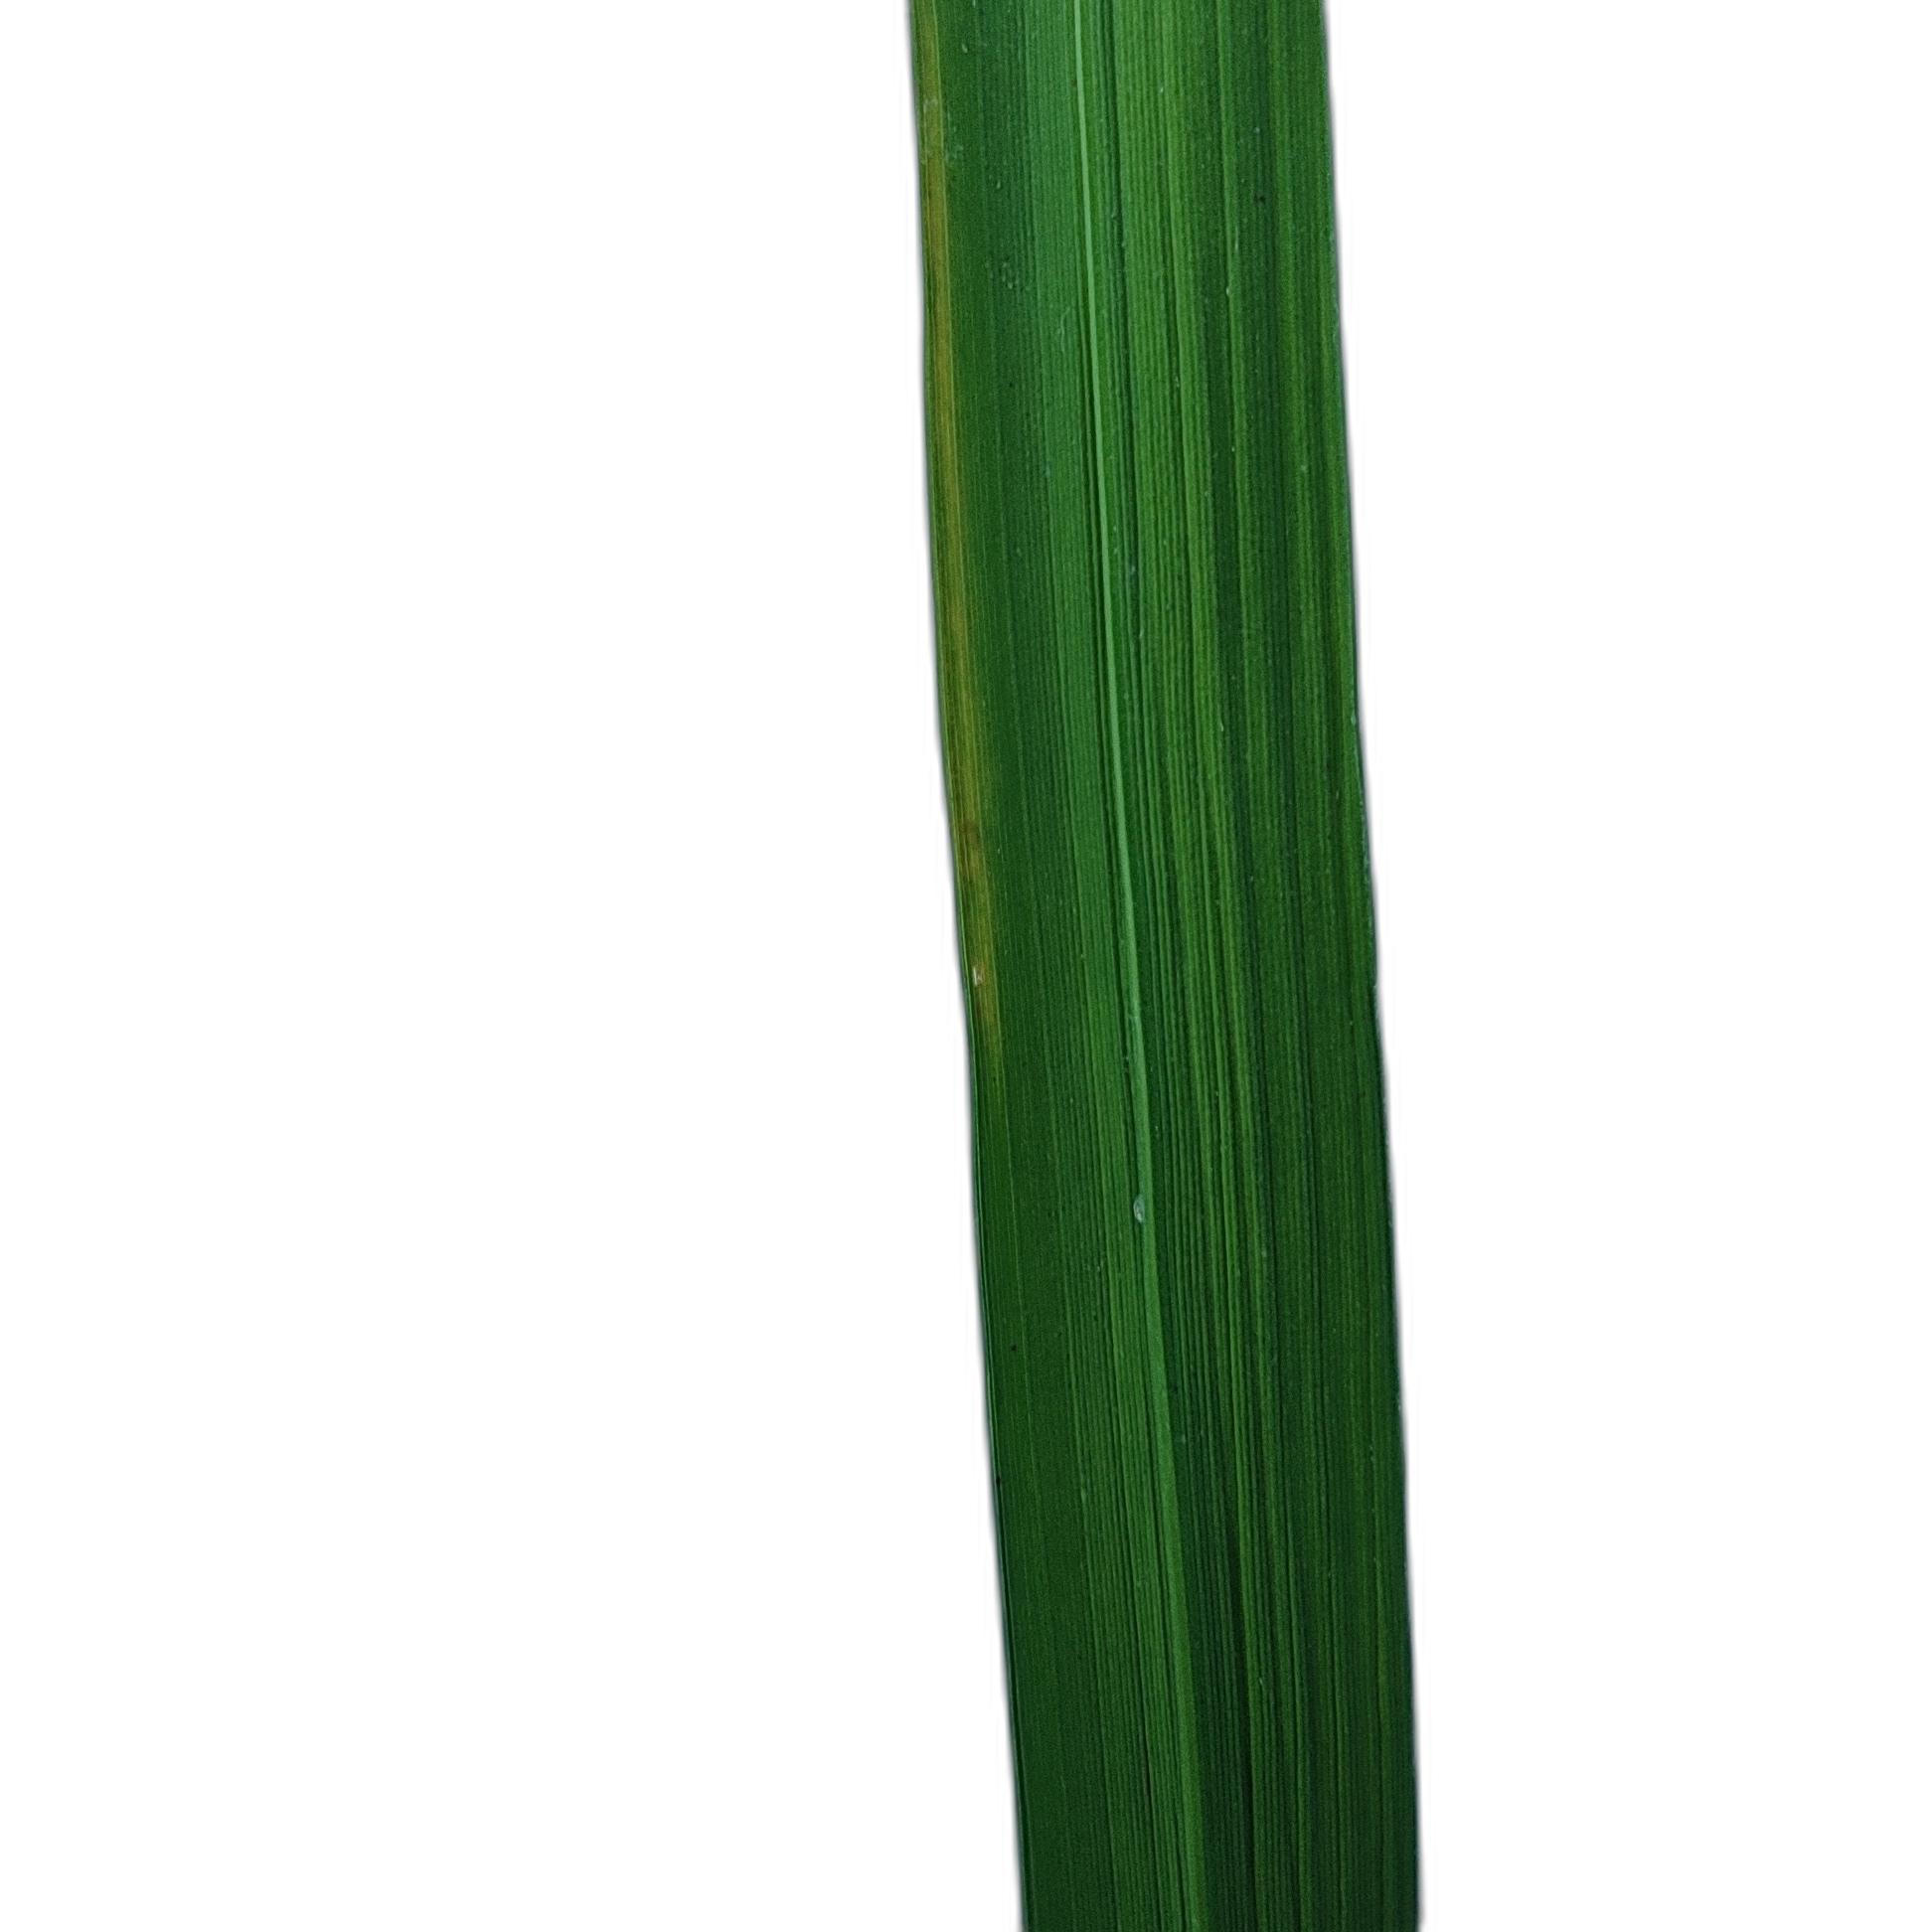
Label: Healthy